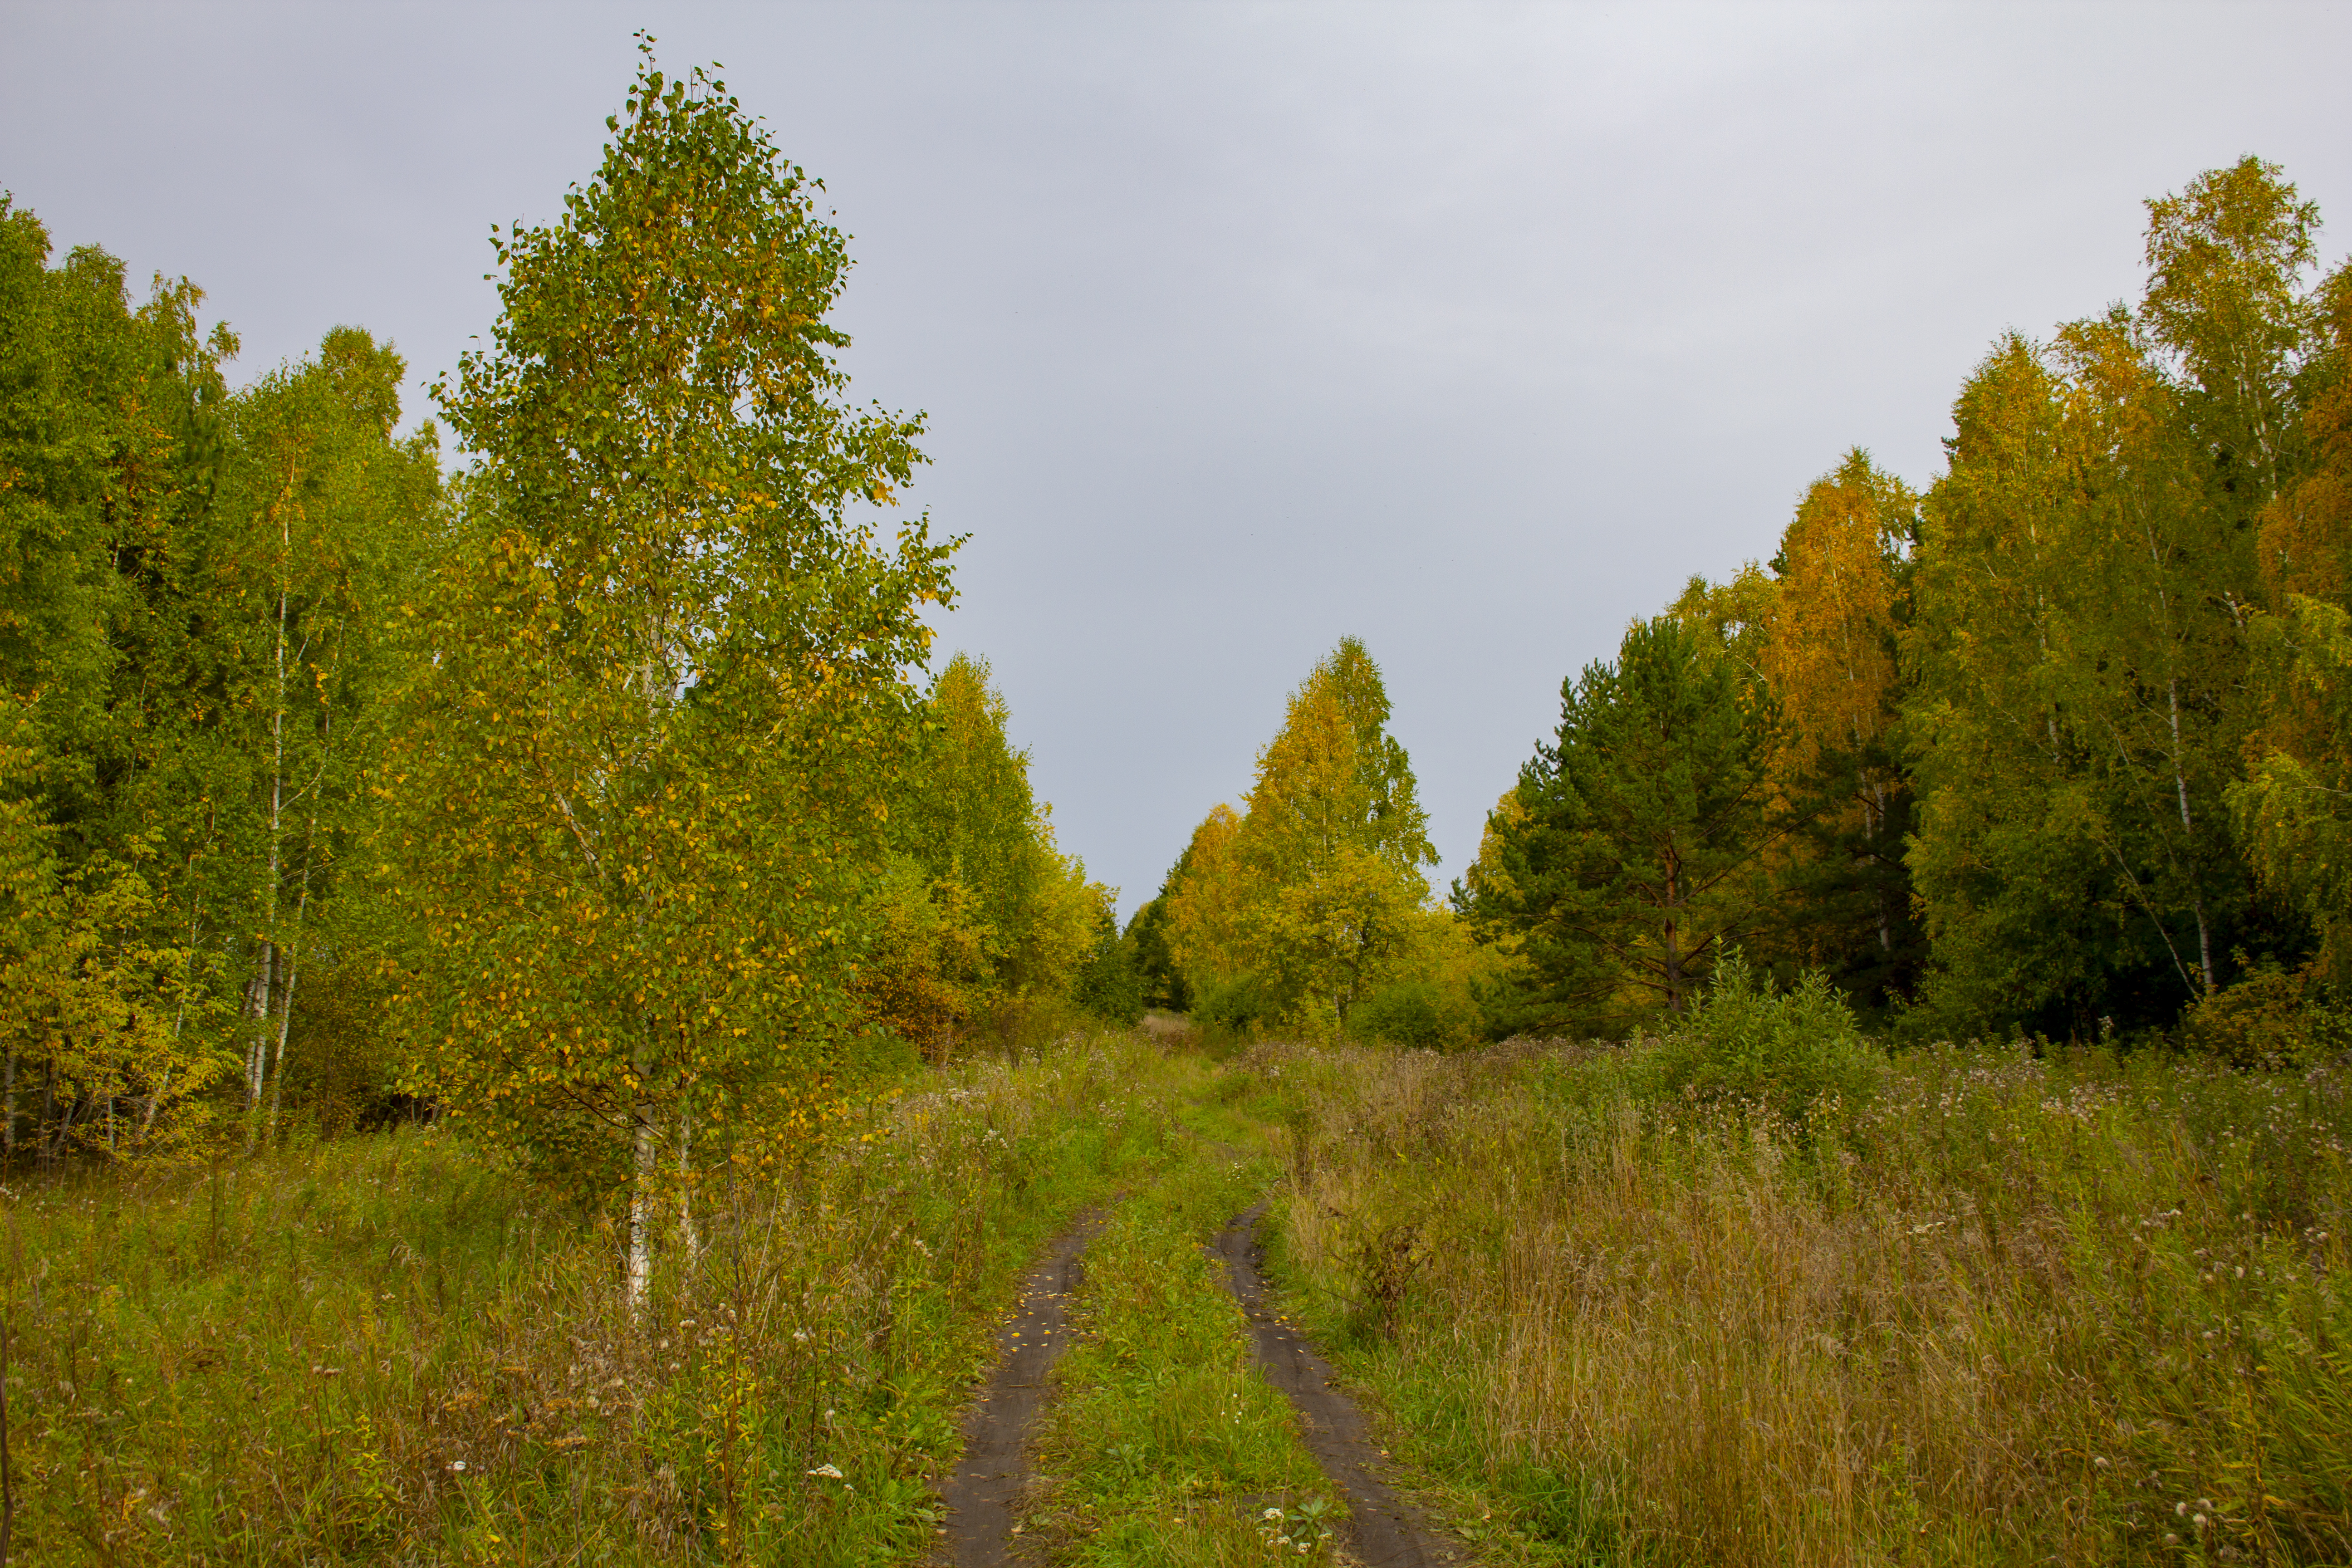
autumn, trees, road, track, dirt, grass, natural landscape, tree, nature, natural environment, green, leaf, vegetation, sky, nature reserve, atmospheric phenomenon, forest, biome, woody plant, meadow, wilderness, plant, morning, grassland, rural area, spring, field, pasture, sunlight, landscape, grass family, wildlife, American larch, temperate broadleaf and mixed forest, wood, woodland, land lot, prairie, branch, cloud, plain, hill, temperate coniferous forest, national park, trail, dirt road, river, shrub, pine family, larch